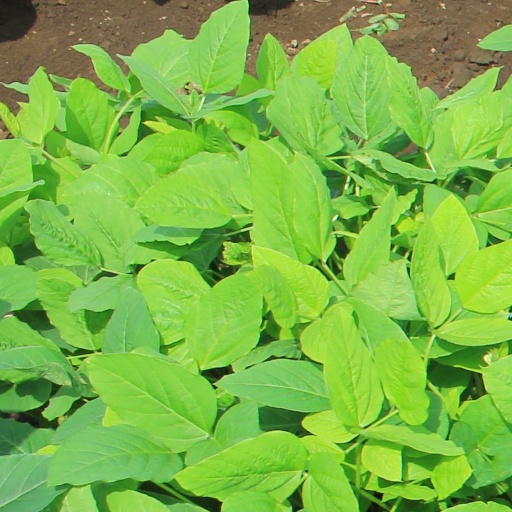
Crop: soybean